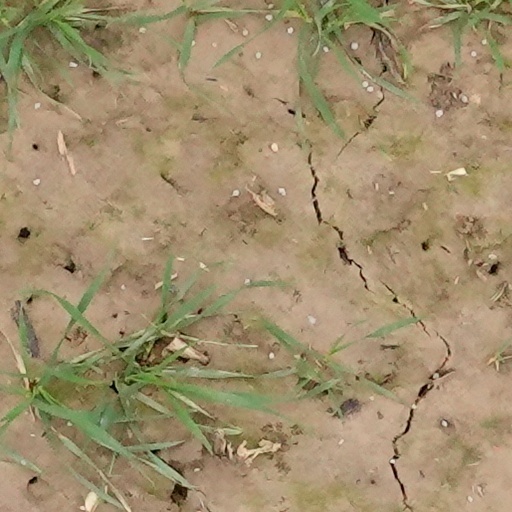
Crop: wheat